De Imperio Cn. Pompei

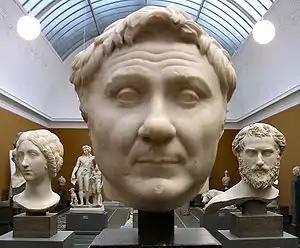
Portrait of Pompey the Great

De Imperio Cn. Pompei ("On the "Imperium" of Gnaeus Pompeius"), also known as Pro Lege Manilia ("In Favour of the Manilian Law"), was a speech delivered by Cicero in 66 BC before the Roman popular assembly. It was in support of the proposal made by Gaius Manilius, a tribune of the people, that Pompey the Great be given sole command against Mithridates in the Third Mithridatic War.